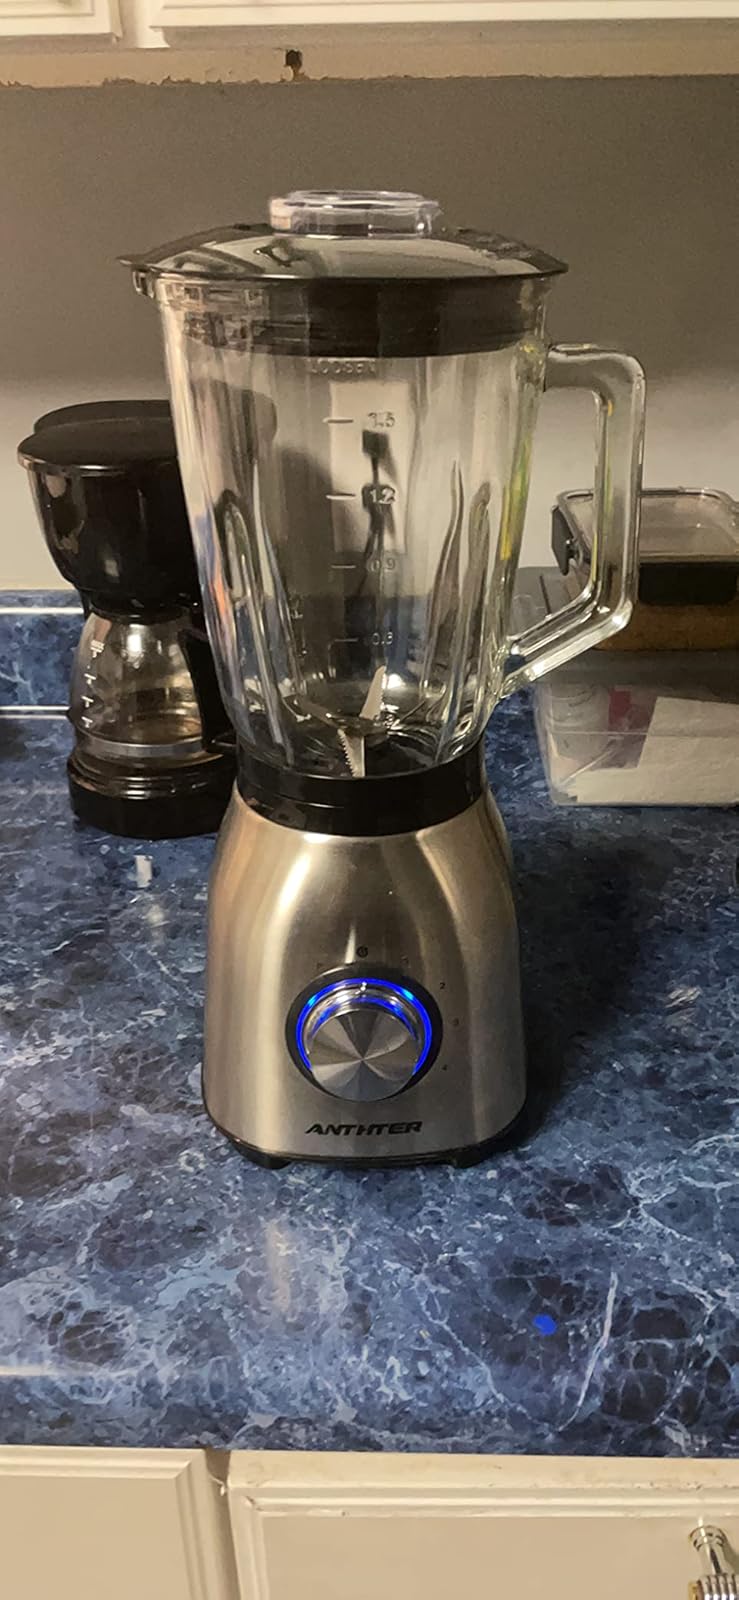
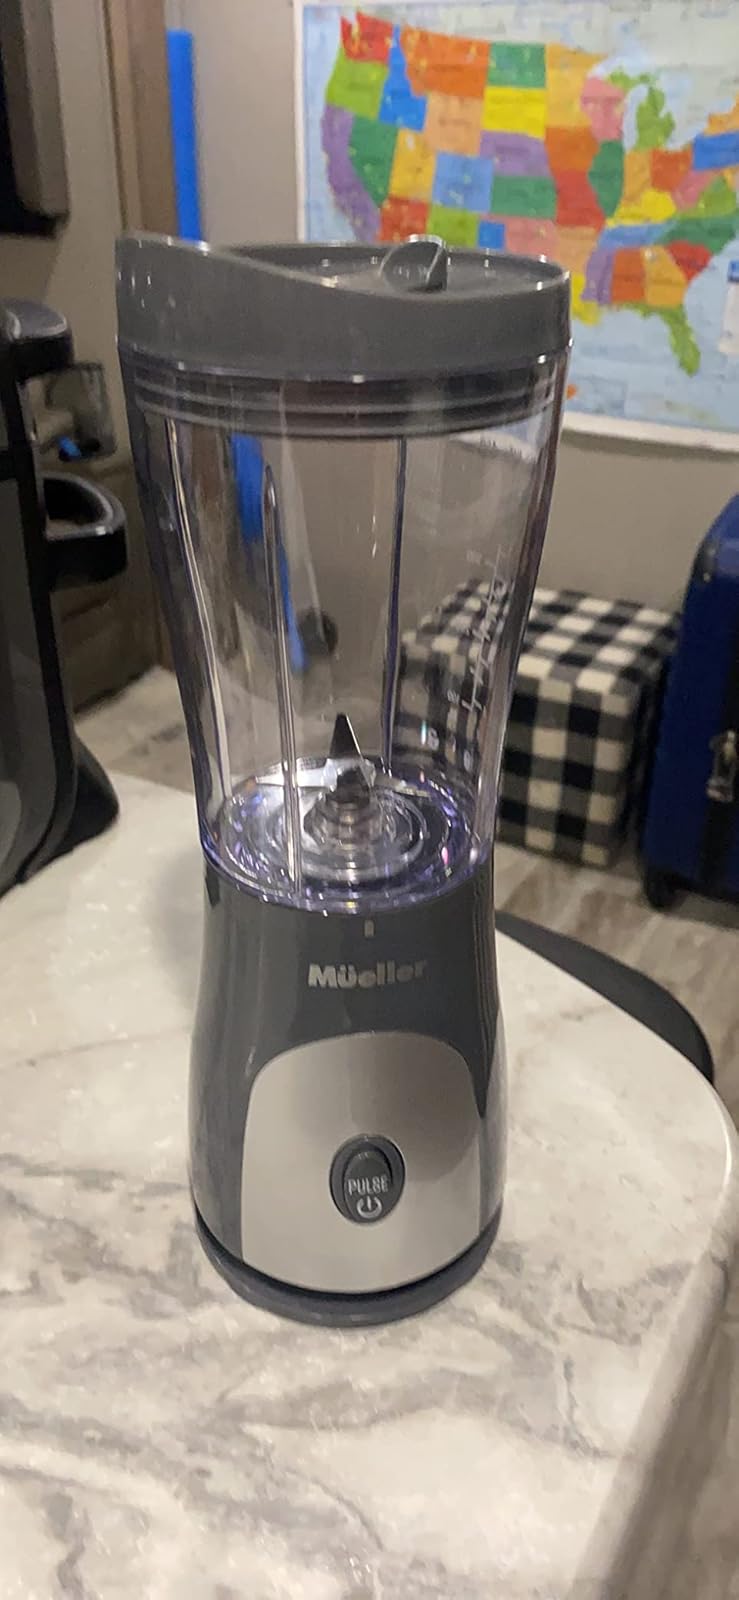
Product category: items_blender
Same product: no